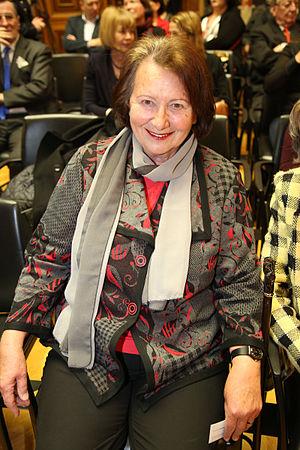
Hilde Hawlicek, née le 14 avril 1942 à Vienne, est une femme politique autrichienne.